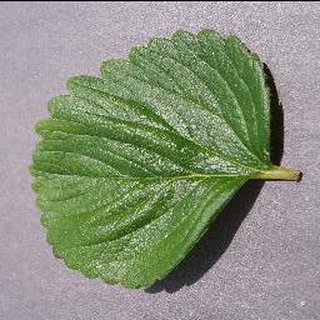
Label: healthy_strawberry